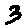
Label: 3